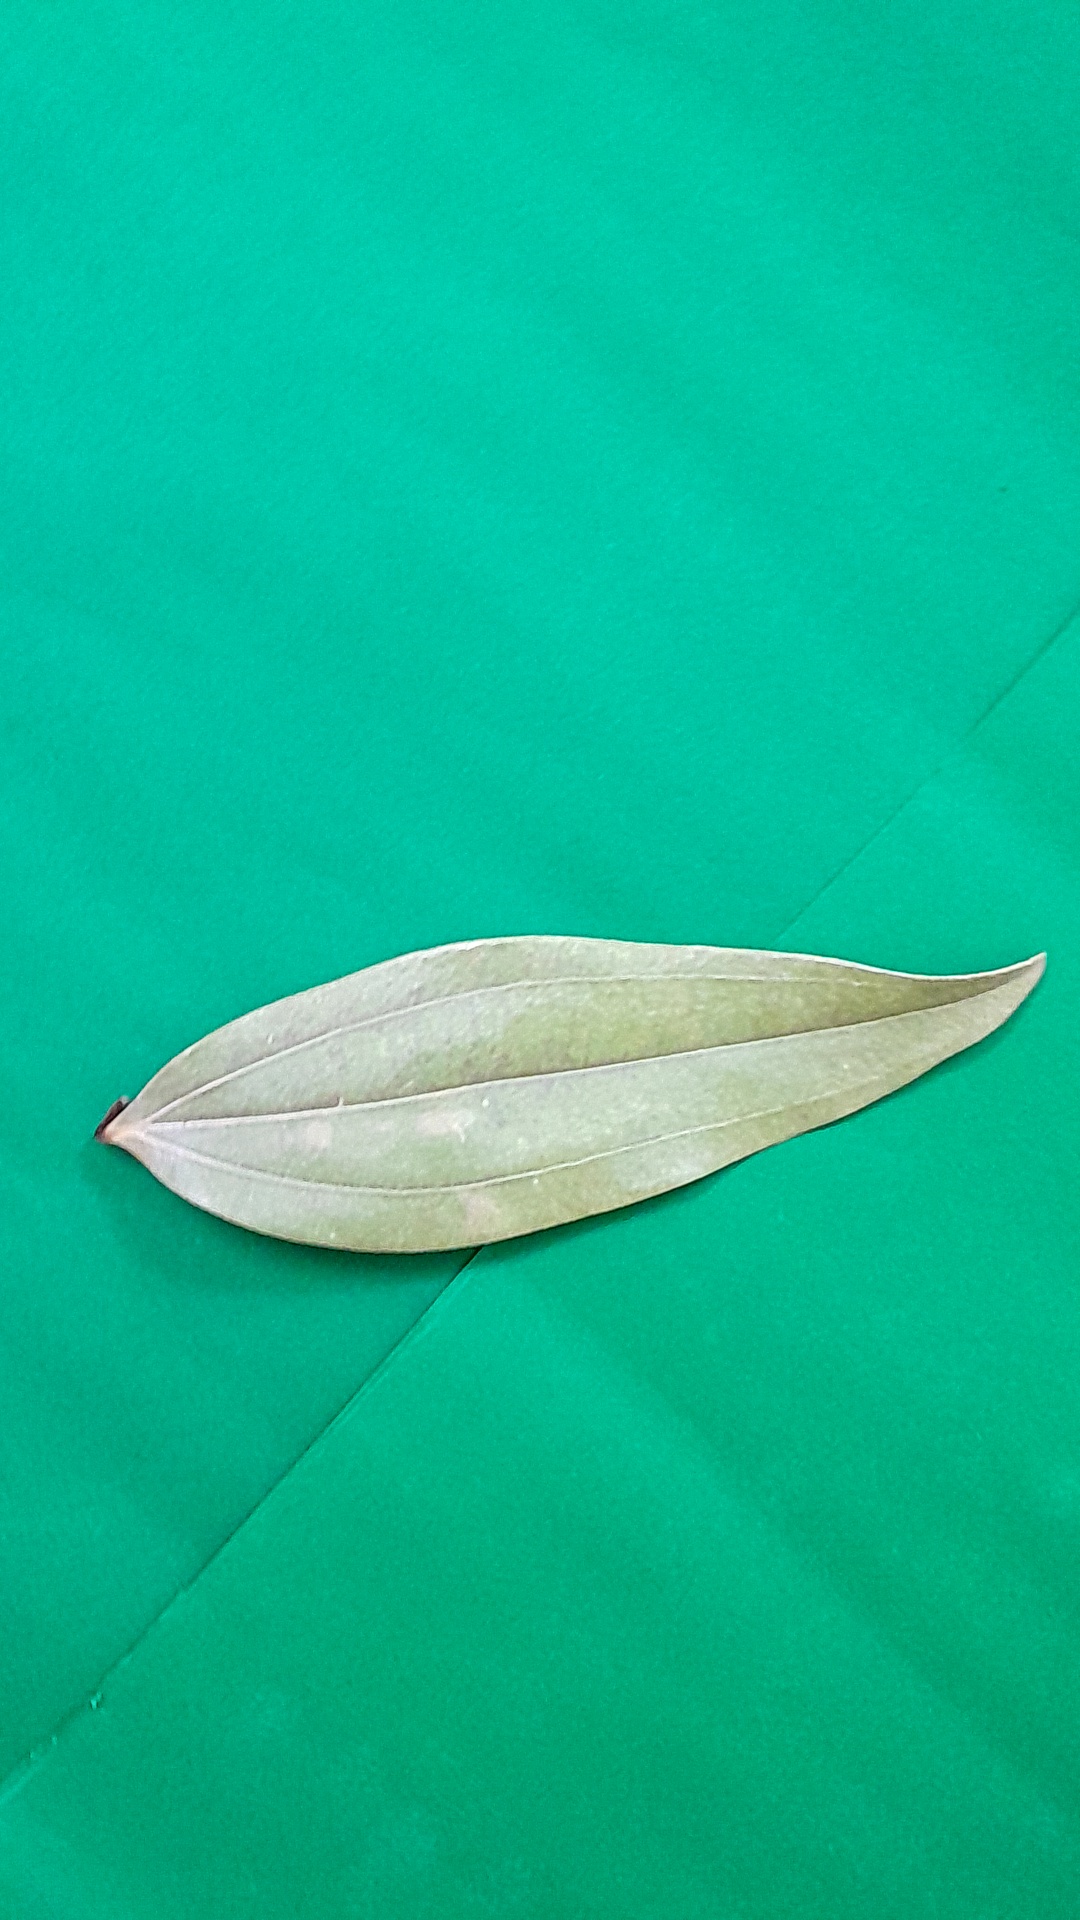
Label: Dry Leaf